New Zealand Māori Arts and Crafts Institute

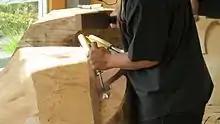
Carving in process

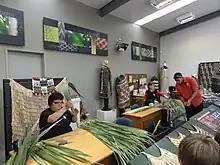
Weaving school Māori Arts and Craft Institute

A predominant artform of the Māori people is "whakairo", carving, referred to by some as the written language of the Māori.